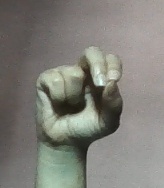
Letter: gaaf